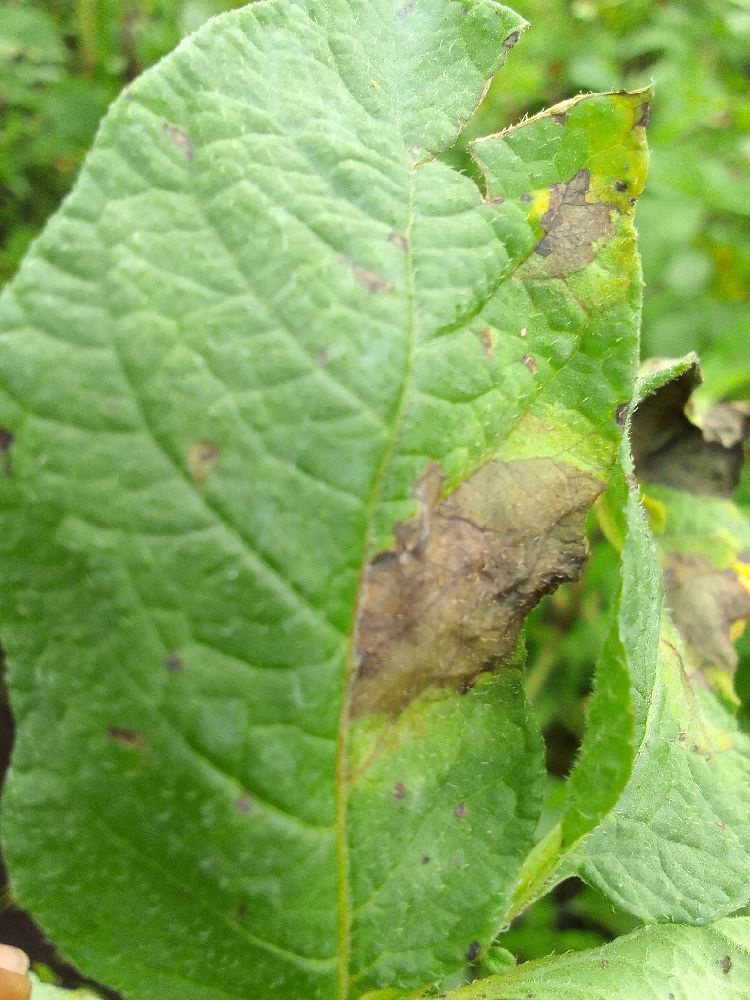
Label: Late blight